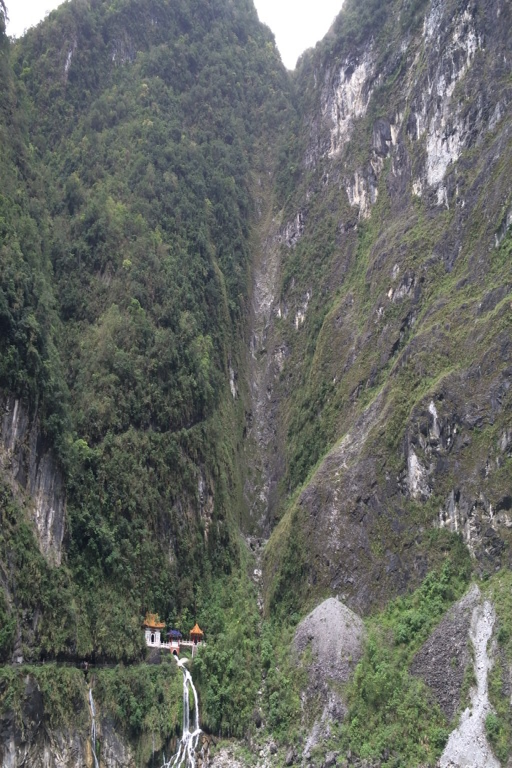
shrine in the middle of the mountain